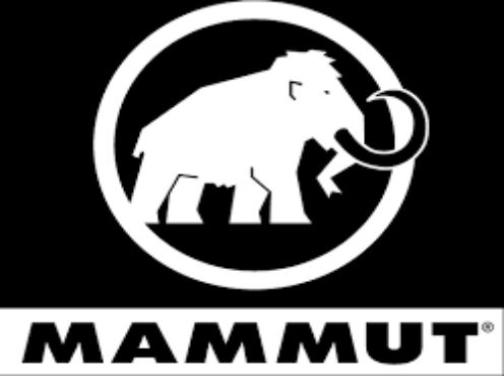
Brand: mammut
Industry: Sports